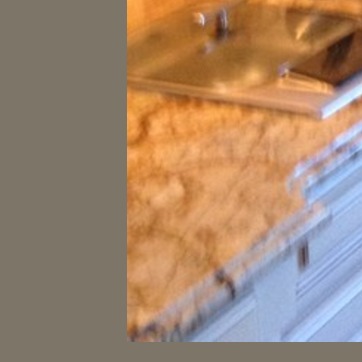
Material: polishedstone